William Henry Ogilvie

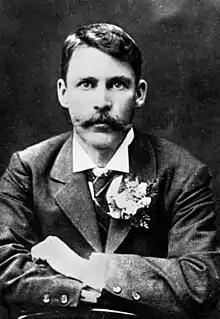
Will H. Ogilvie, circa 1901, aged about 30

One poem about New South Wales bushranger Ben Hall (1837–1865), "The death of Ben Hall", has been suggested to be written not by Ogilvie. The history of Hall was certainly known to Ogilvie, the poem was published under Ogilvie's name, as well as him penning another poem, "Ben Hall's stirrup irons".